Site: brandenburg
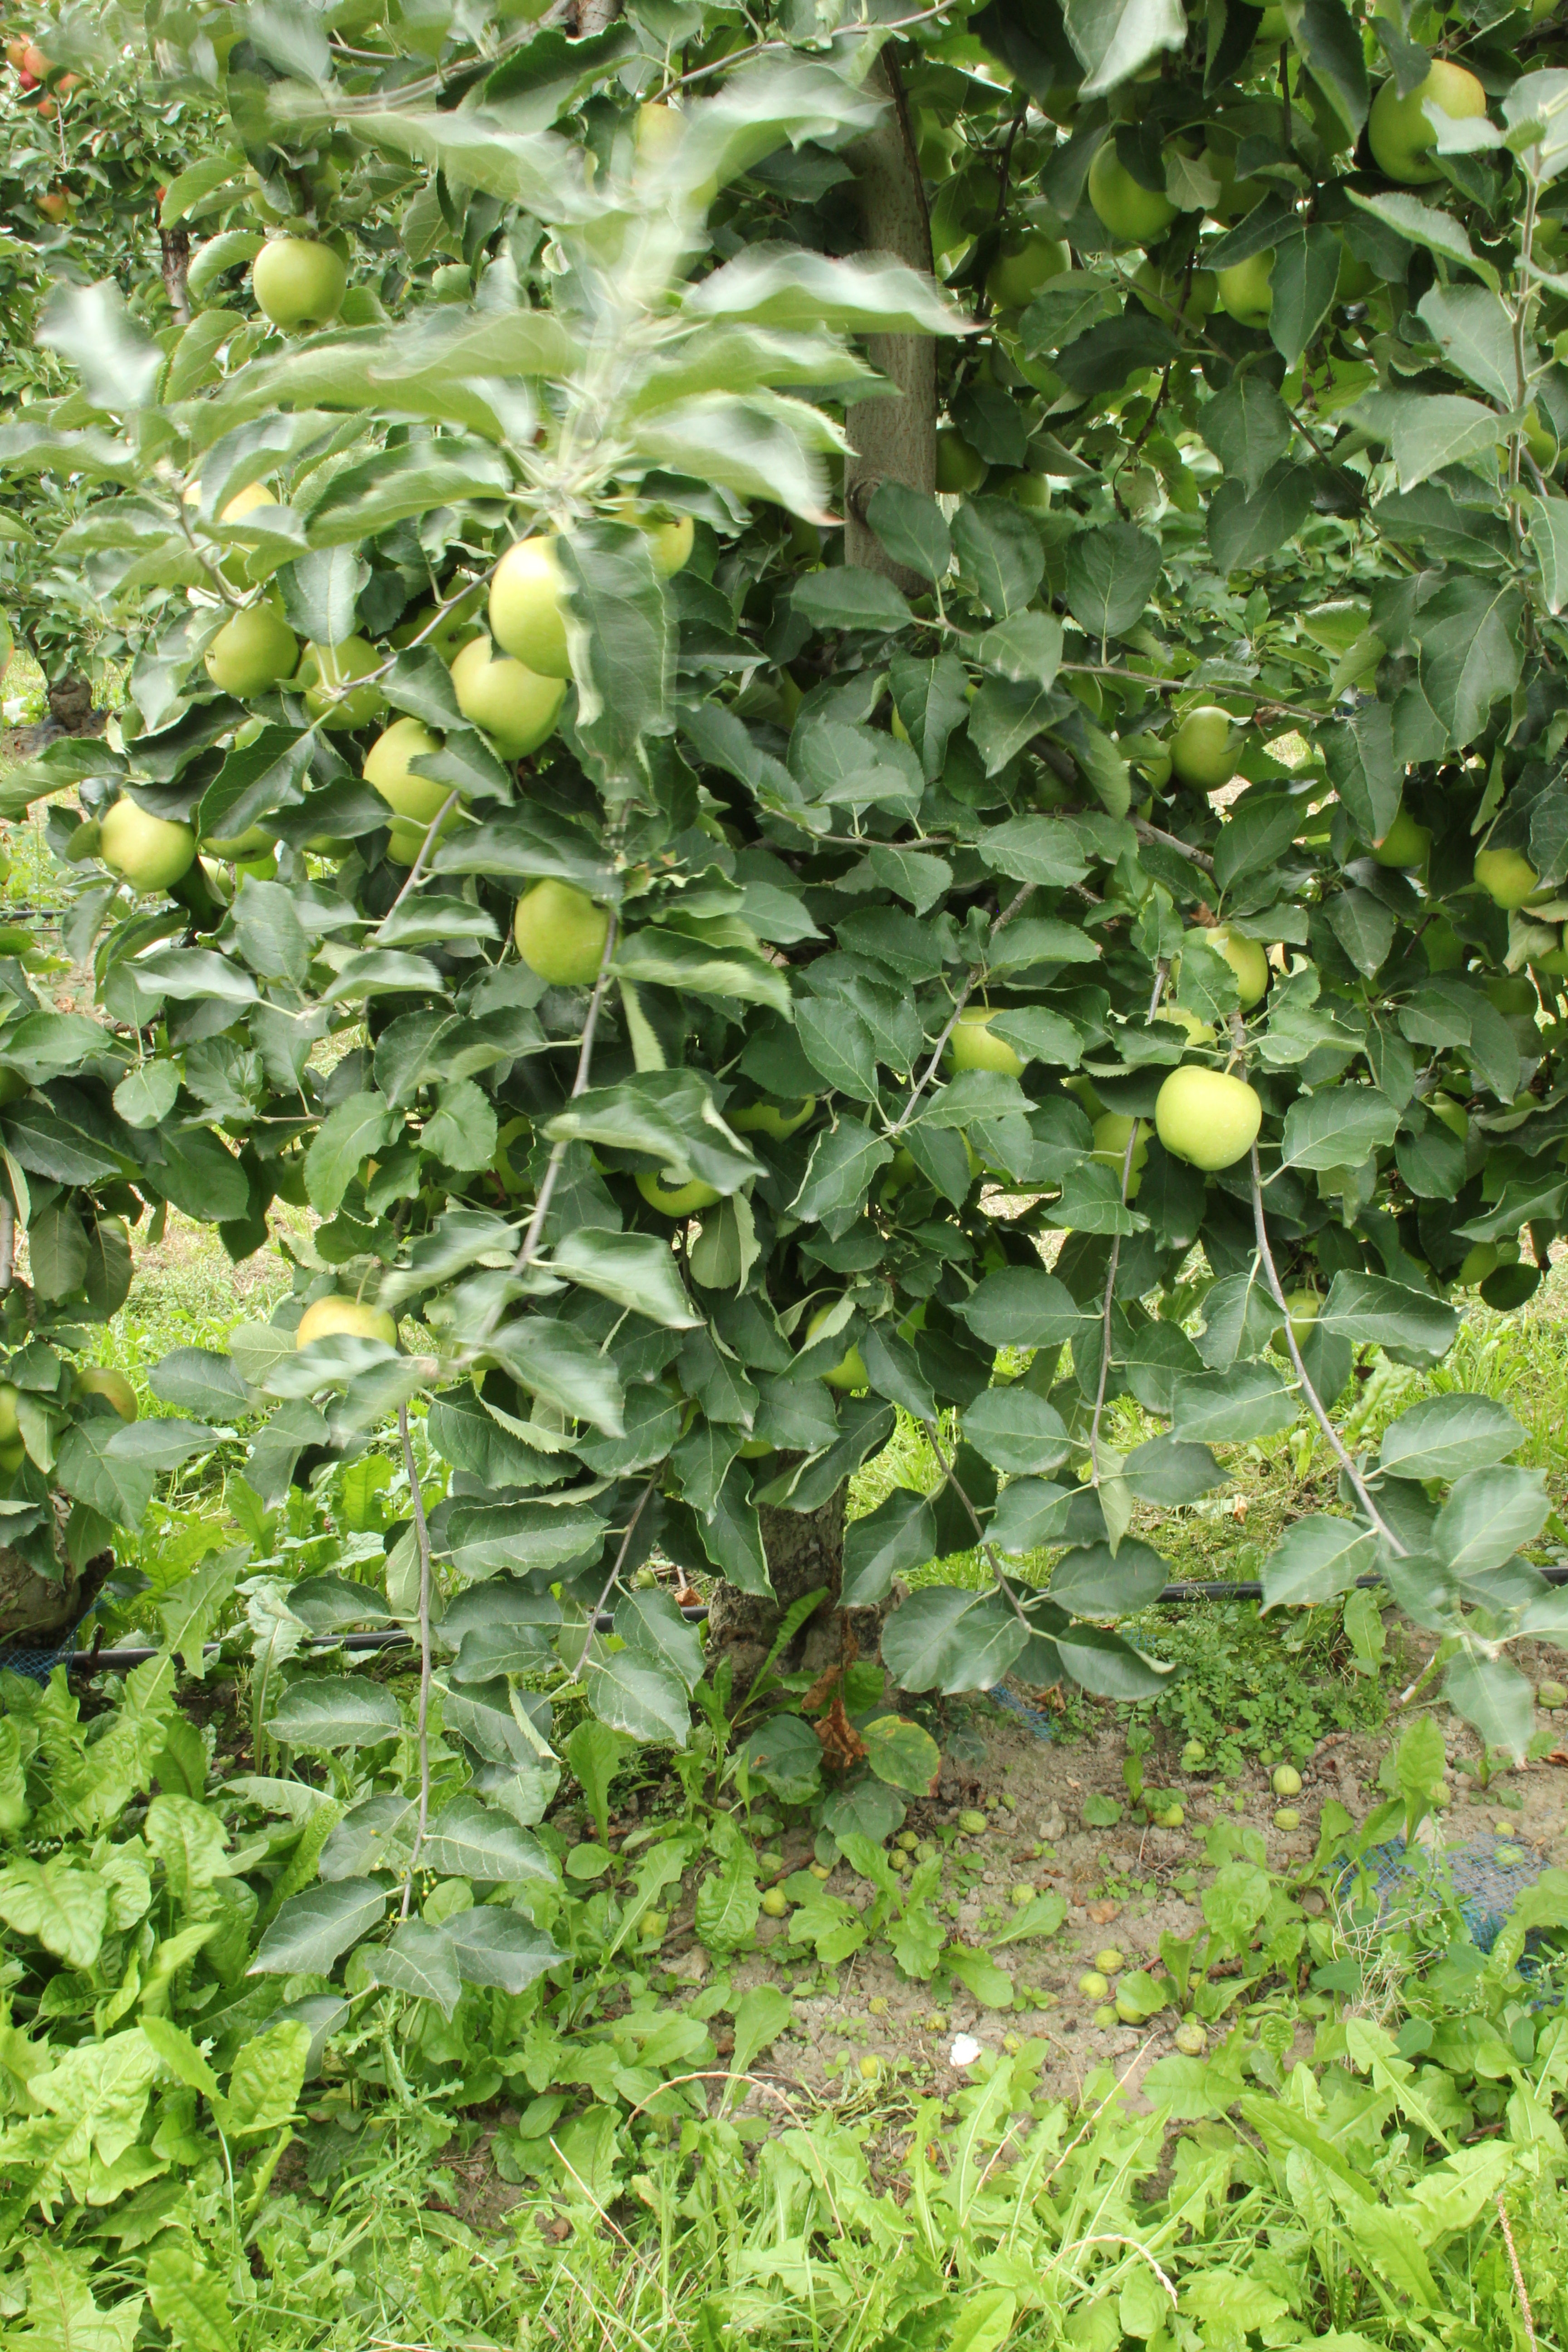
Growth stage (BBCH 87): Maturity of fruit and seed